Montreux Casino

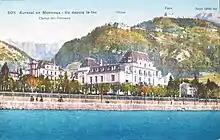
The casino—originally called "Kursaal"—in the early 20th century

Montreux Casino was built in 1881 and was modified in 1903. Throughout the 20th century, the site hosted many great symphony orchestras and well-known conductors. By the late 1960s, jazz, blues and rock artists began to perform there.